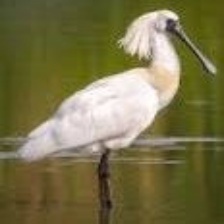
Species: BLACK FACED SPOONBILL
Scientific name: PLATALEA MINOR
ImageNet parent category: spoonbill